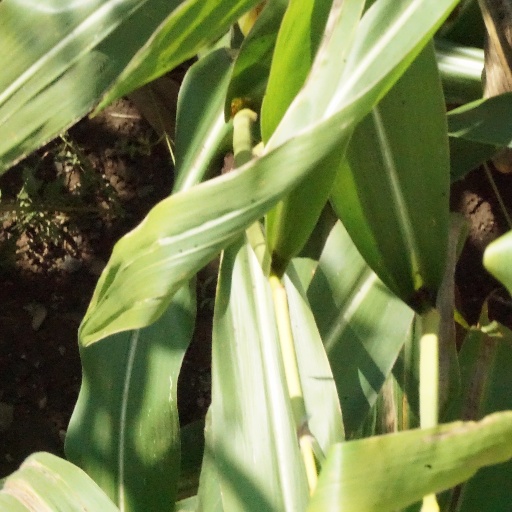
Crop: maize; corn